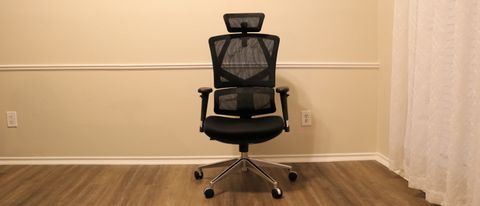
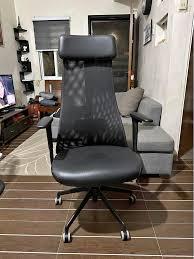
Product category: items_chair
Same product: no